Johannes Van Rensselaer

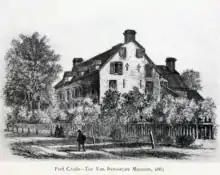
Fort Crailo in 1907

In 1740 upon the death of his father, he inherited Fort Crailo and became proprietor or Lord of the lower manor of Rensselaerswyck, known as "Claverack". Around 1762, he added a wing and remodeled the building. During the mid 1760s, his holdings in Greenbush were almost three times more valuable as any others in the entire east Manor. He also owned a house in the city of Albany tracts of land outside the manor.